United States Revenue Cutter Service

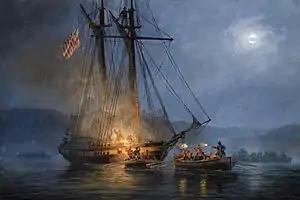
Revenue-Marine cutter "Surveyor" being captured by British boarding parties on June 12, 1813

On the night of 13 June 1813, the small cutter "Surveyor", with a crew of 16 and an armament of only six carronades, was anchored in the York River, when a 90-man British boarding party from the frigate attacked her. The attack came from an angle at which "Surveyor" could not use her carronades. However, the Revenue Marine seamen, under Captain William S. Travis, each was armed with two muskets and held their fire until the British boats were upon them. After a fierce hand-to-hand fight that left five Americans wounded and three Britons dead and seven wounded, the British succeeded in capturing "Surveyor". Lieutenant John Crerie, first lieutenant of "Narcissus" and commander of the boats, returned Travis's sword to him in a gesture of respect for his "gallant defense" of "Surveyor".